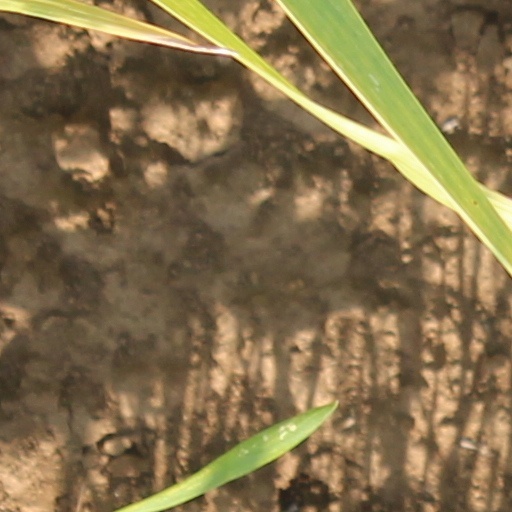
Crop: wheat